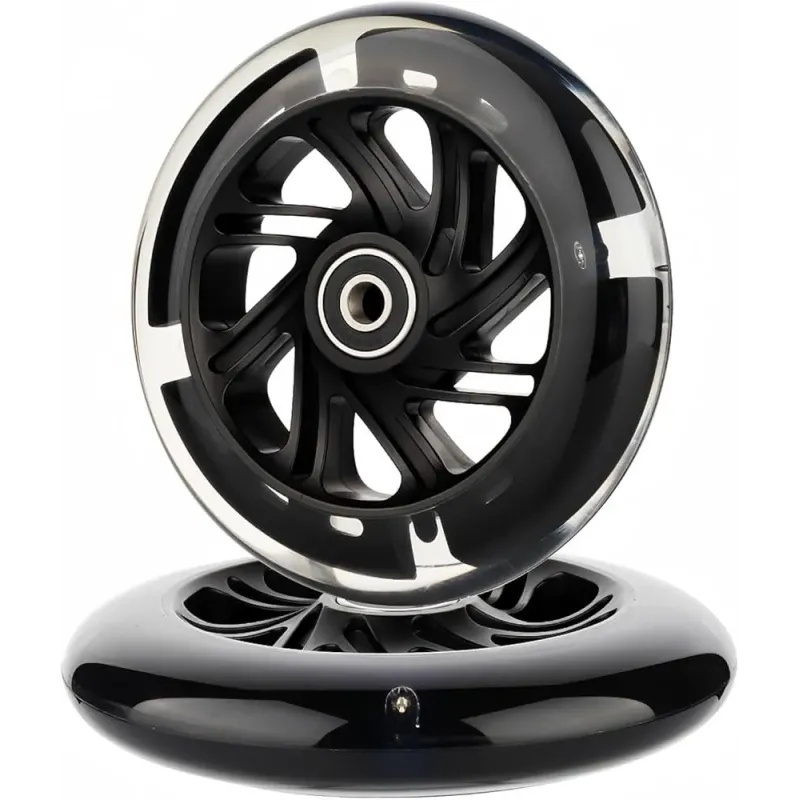
Rideoo 120mm wheel led
120mm LED wheel fits on all brands
Brand: Rideoo
Category: Sporting Goods > Outdoor Recreation > Riding Scooters > E-Scooters Parts